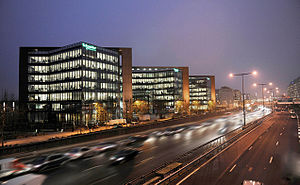
Schneider Electric
Schneider Electric SA er en elektroteknikkoncern med hovedkontor i Paris og aktiviteter i over 102 lande. Virksomheden blev grundlagt i år 1836 af Adolphe og Eugène Schneider. I dag er firmaet virksomt indenfor markedssegmenterne bygninger, industri, boliger samt energi & infrastruktur. I 2007 havde koncernen cirka 120.000 ansatte. Omsætningen i år 2007 var cirka 130 milliarder danske kroner.